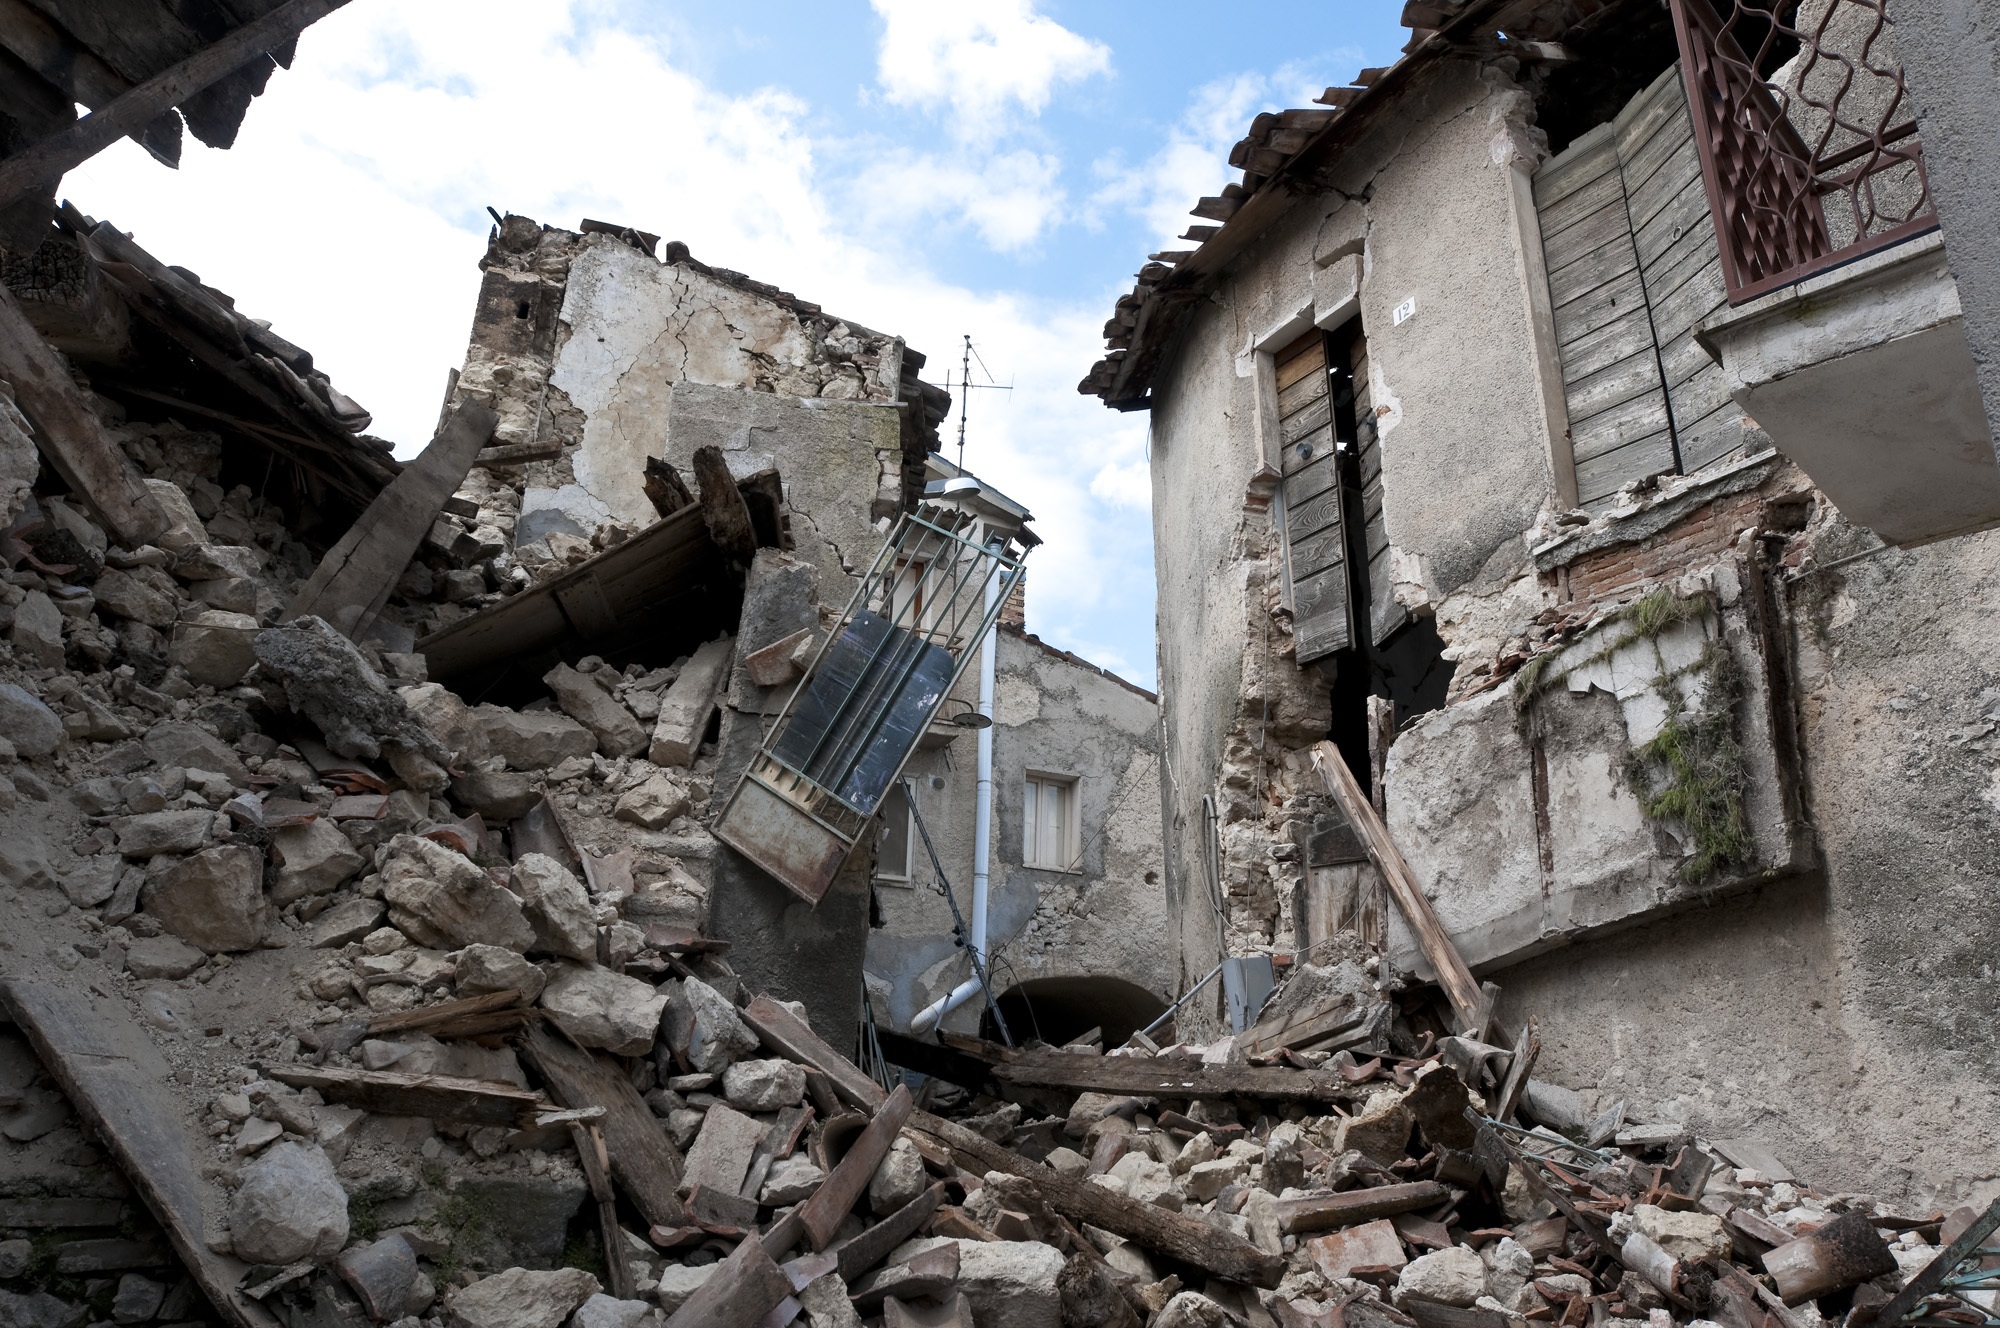
house, alley, rubble, ruins, homes, disaster, demolition, roads, earthquake, collapse, l aquila, historical centre, onna, glimpse, geological phenomenon